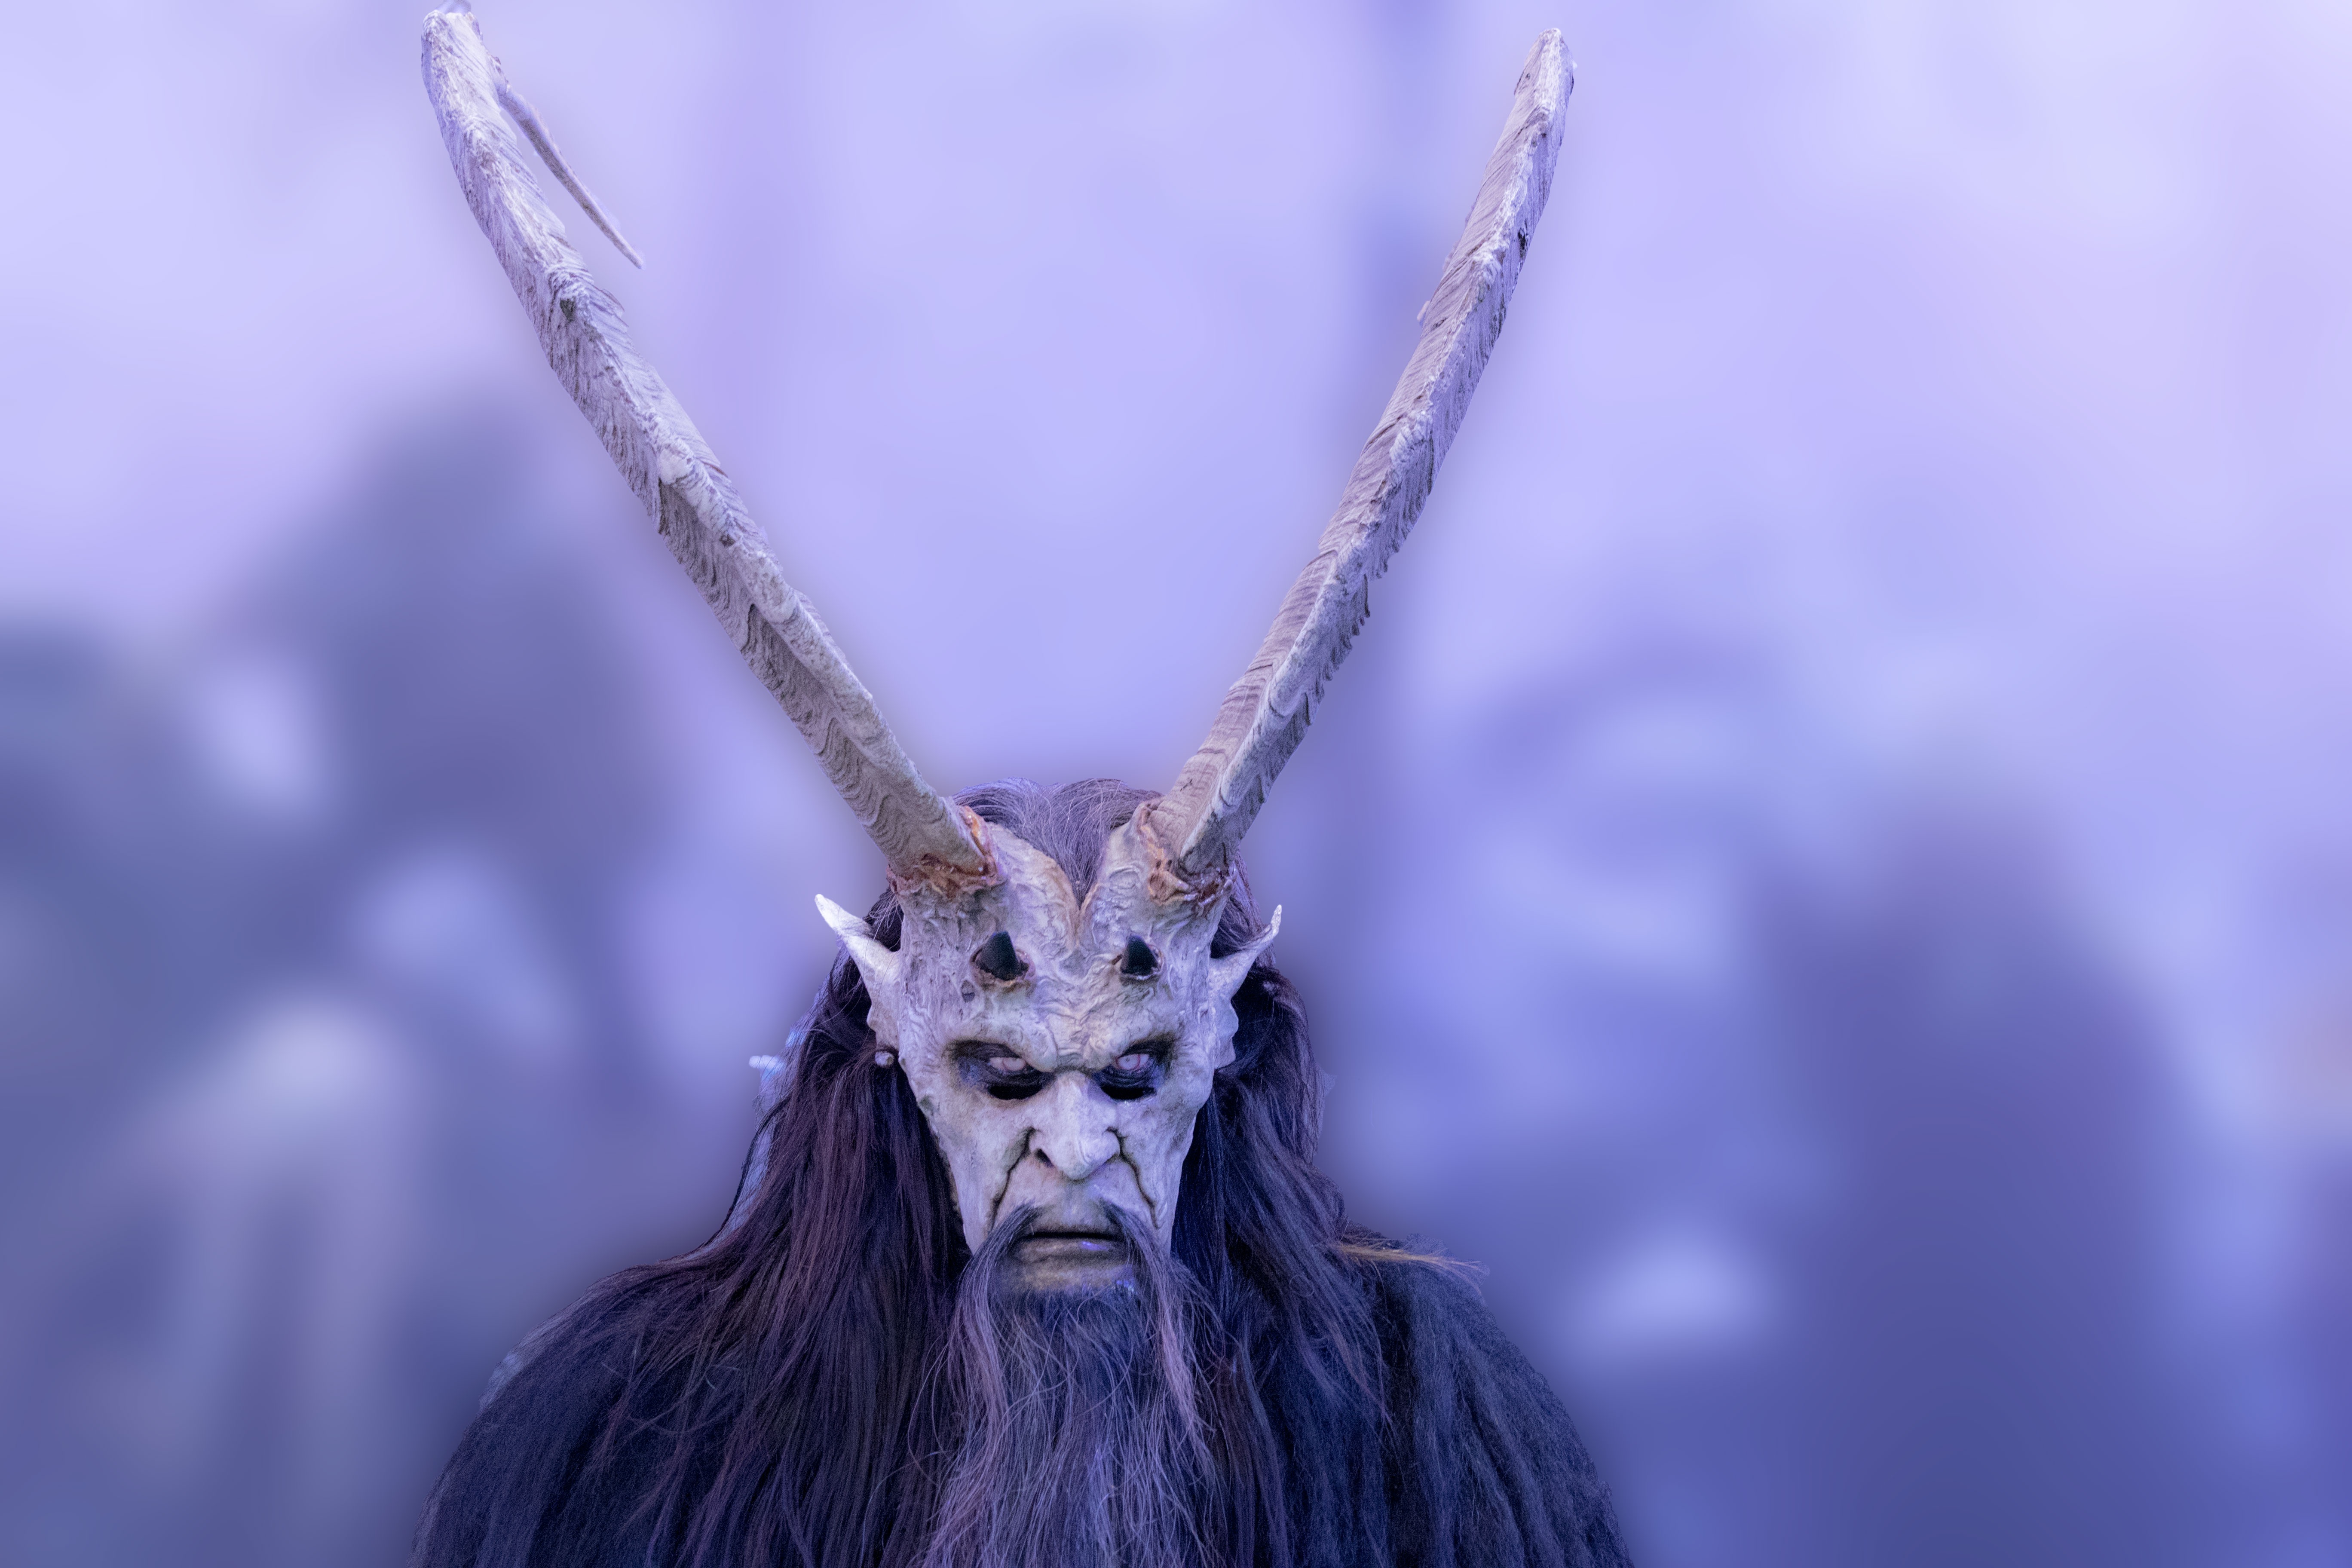
wing, carnival, blue, close up, mask, creepy, daemon, panel, macro photography, fictional character, winter drive, fasnet, satyr